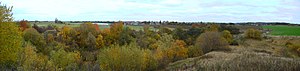
Oldtidsgrave i Herritslev Sogn
Udsigten fra Trehøje mod Nysted
Det kulturhistoriske Centralregister har 32 poster omhandlende Herritslev Sogn. Af disse vedrører 5 forhold, der ikke er relateret til oldtidsgrave, og 1 post er opført som uidentificerbar. Af de resterende meldes 22 at være forsvundet. Det efterlader 4 eksisterende grave/anlæg fra oldtiden i området. Disse er alle beliggende på steder, der ikke er opdyrket, hvorimod alle dysser på dyrkede marker er forsvundet.